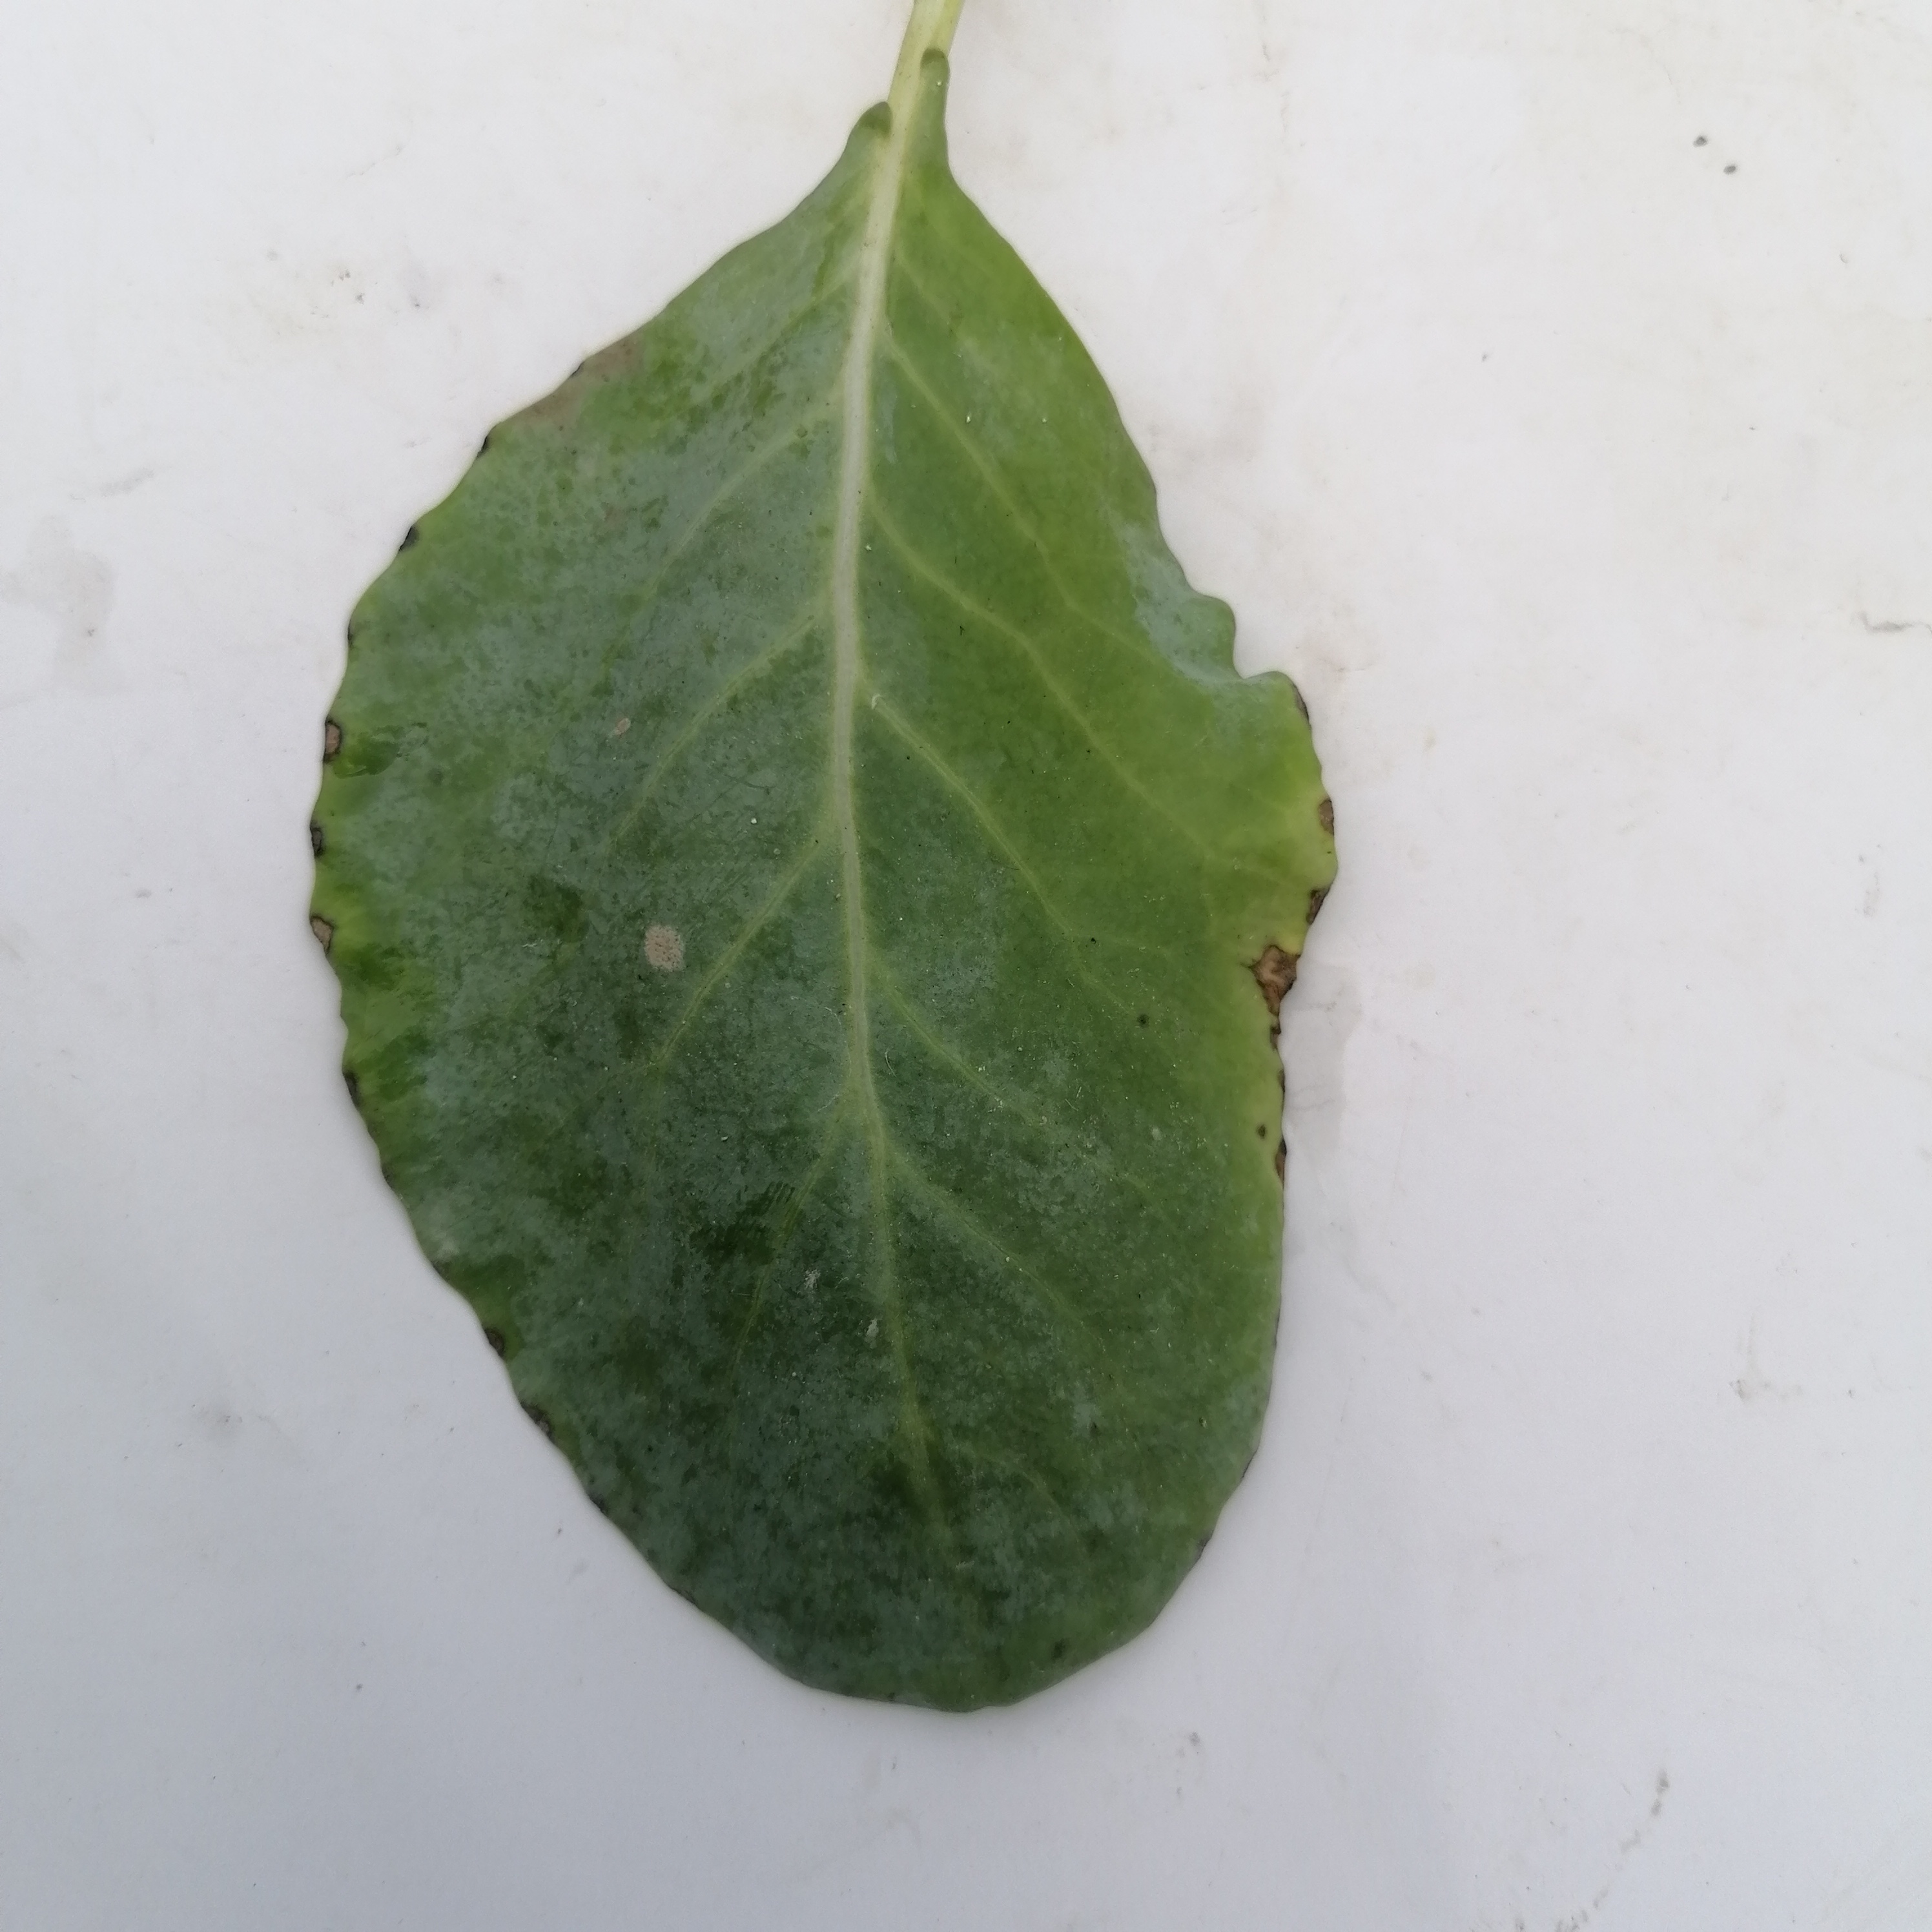
Label: Black Rot